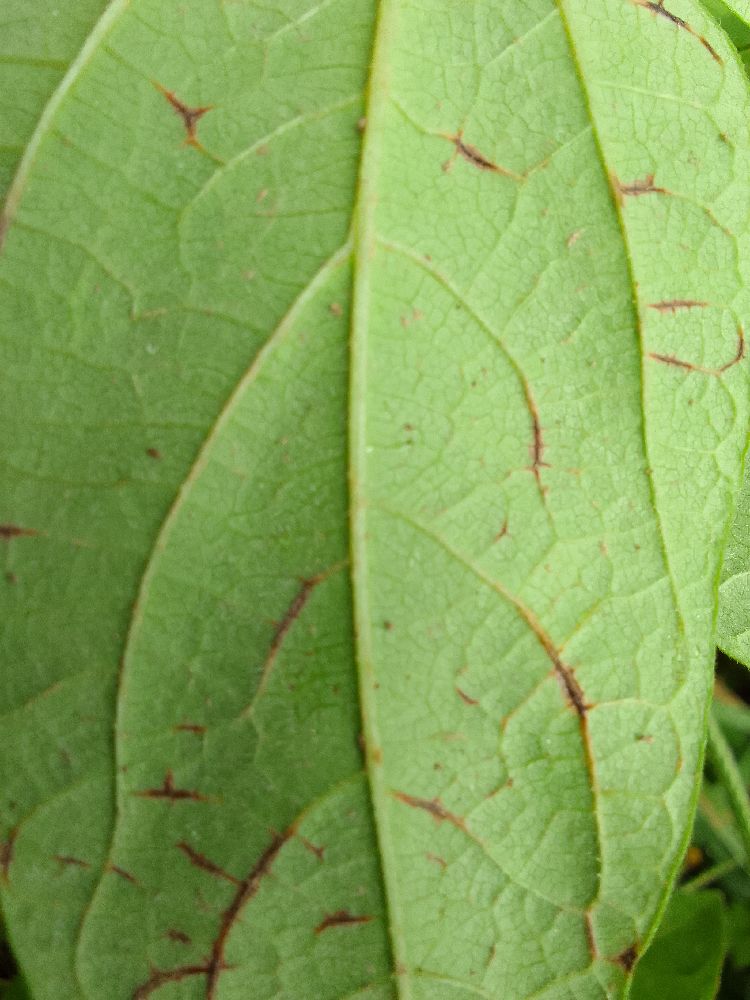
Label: anthracnose